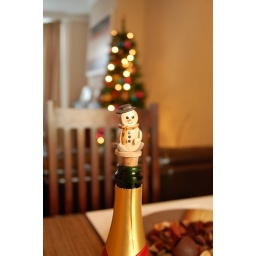
Snowman Cork in a bottle of bollinger. Christmas tree in the background. Christmas Morning